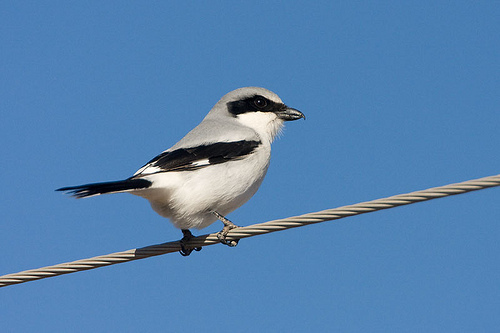
the bird has a grey body with black eye markings and a white belly.
this is a white bird with a black and grey wing and a black stripe on its eye.
this bird has a white belly and breast, with a black superciliary and gray crown.
this small bird has a black tail and gray and black wingsa small bird with a white underside, gray on top, with black on its tail, wings, and face.
a small white bird with a short beak and a black stipe across its crown.
a bird with a black bill, black secondaries, and white breast.
this particular bird has a belly that is gray and white and black wings
this bird has wings that are grey and black and has a white bodya small bird with a white breast and a black stripe around its eyes.
Species: Loggerhead Shrike